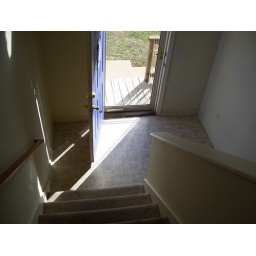
Front doorway... vinyl needs replaced because of dogs by the door